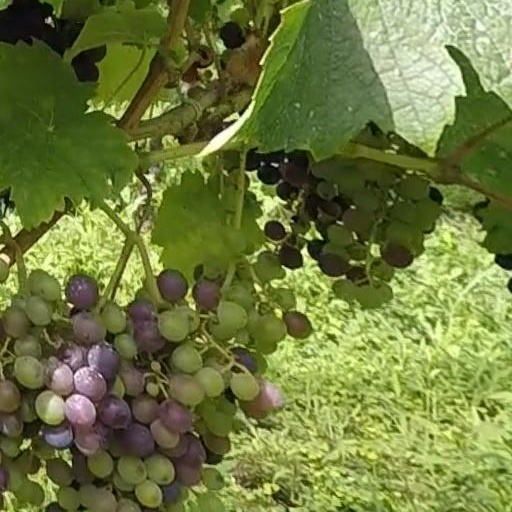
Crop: grape